Gran Sabana

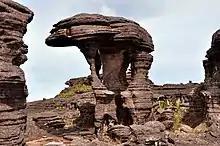
Rock formation of the "Elephant" at the top of Mount Roraima

Despite this, over this wall, it is an outstanding area, with tilt and space for tourists to climb to the top. Among the attractions are the Valley of the Crystals (a deposit of quartz formations), the Jacuzzi area (where water wells of greenish-yellow color), the viewpoints of La Ventana and El Abismo, the North Mazes, la Proa, Lake Gladys, and the "Triple Point". This point is in the northeast of the tepui, and is the place where the borders of Brazil, Venezuela, and Guyana meet. There are also spectacular rock formations eroded by wind, leading to myriad interpretations of figures, such as the "flying turtle", the "Mexican hat", the "monkey eating an ice cream cone", and the "elephant".